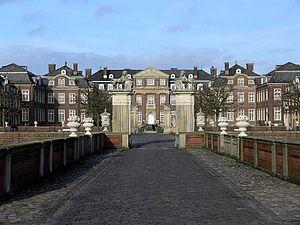
Frédéric-Christian de Plettenberg-Lenhausen est prince-évêque de Münster de 1688 à sa mort. Grâce à sa politique étrangère, qui s’appuie sur différents partenaires de l'alliance, il réussit à conférer à la principauté épiscopale de Münster un rôle semi-indépendant pour la dernière fois pendant la guerre de la Ligue d'Augsbourg.